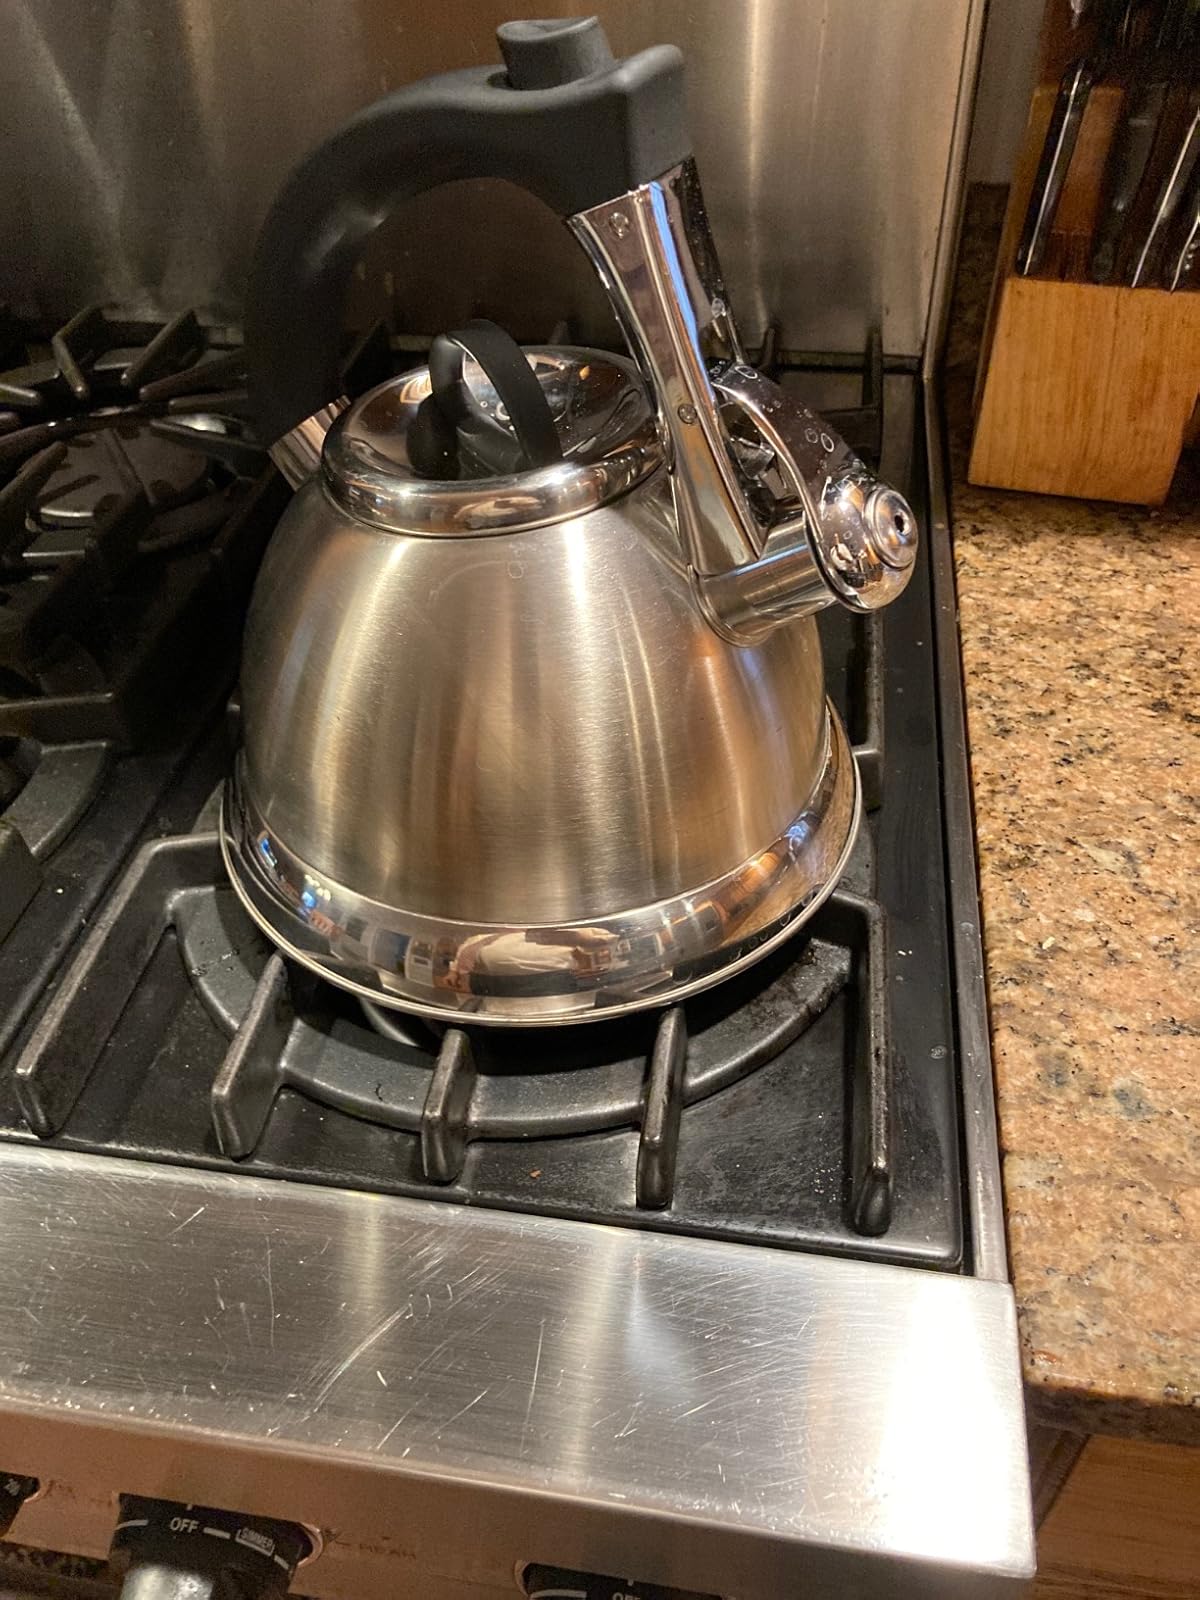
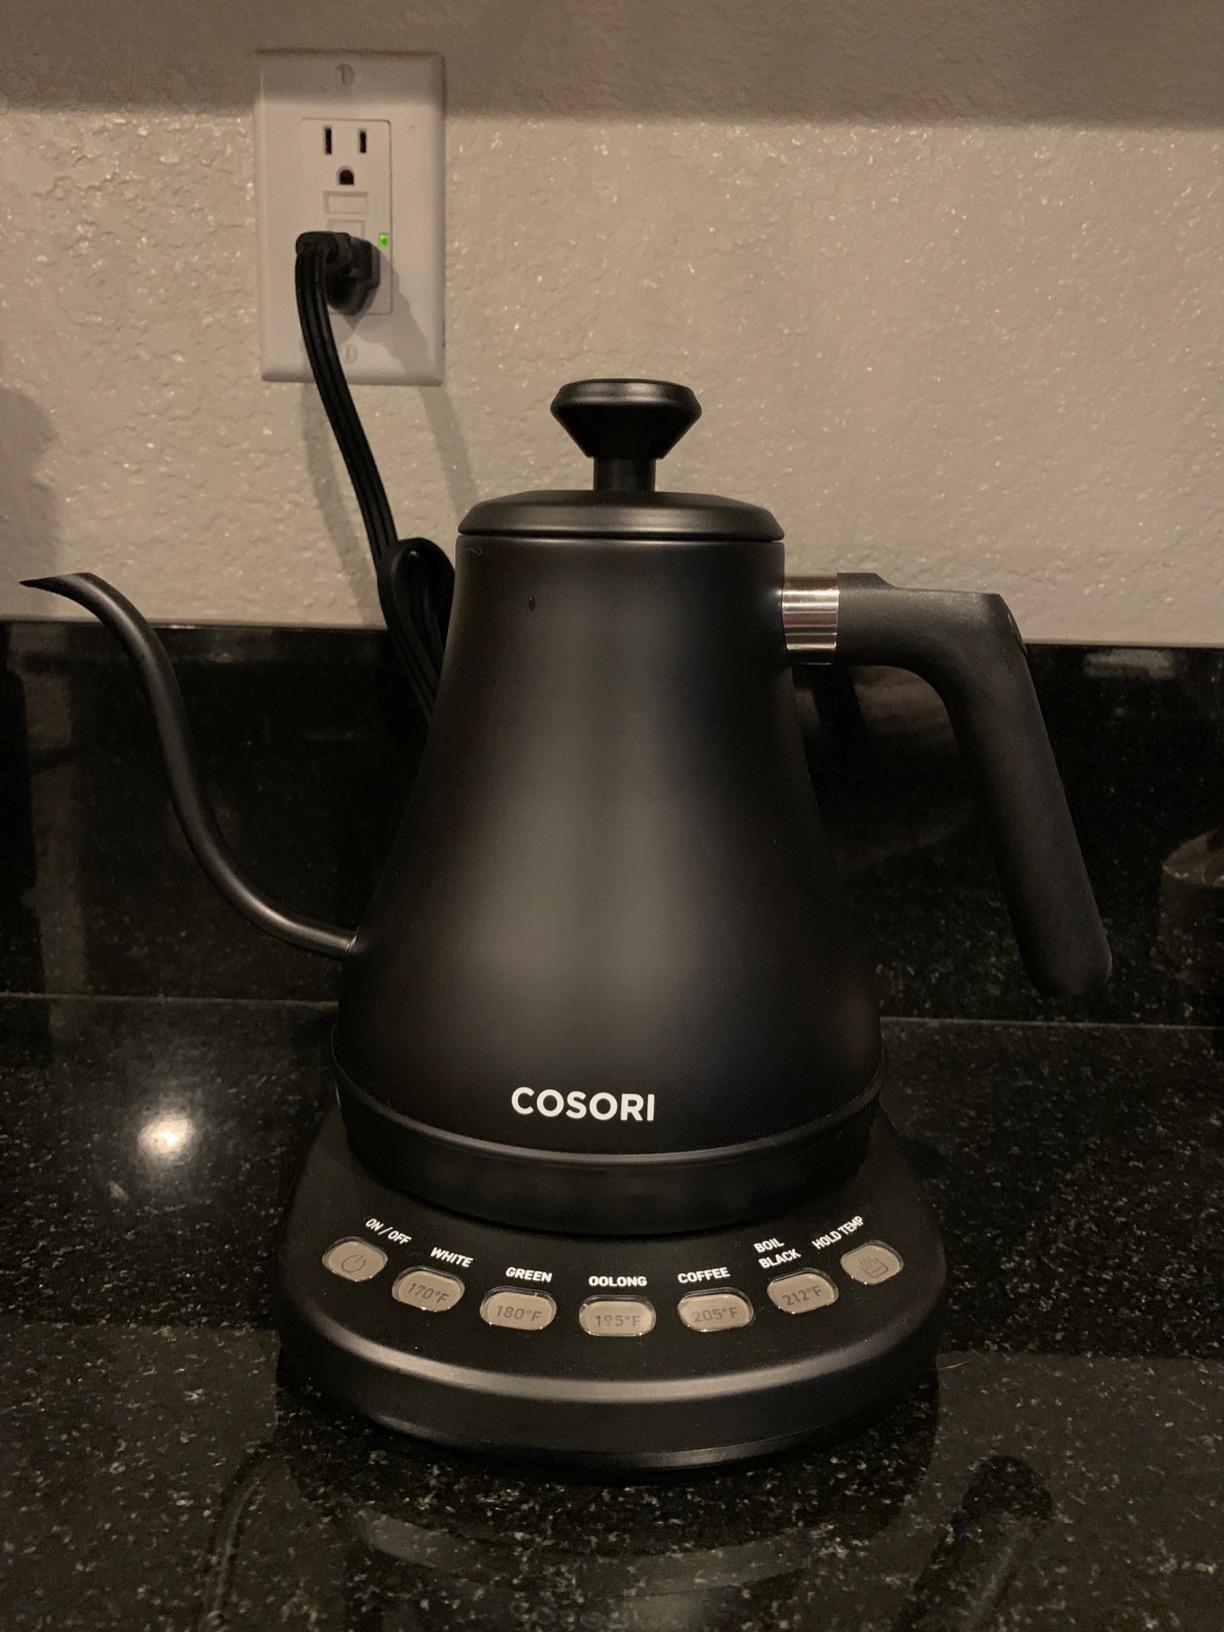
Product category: items_kettle
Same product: no